Red Shoes (2022 film)

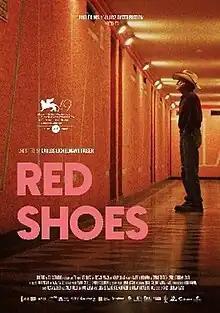
Venice release poster

Red Shoes is a 2022 drama film directed by Carlos Eichelmann Kaiser (in his directorial debut) and written by Jofra G.G., Kaiser and Adriana González del Valle. Starring Eustacio Ascacio Velázquez, it had its world premiere in the Horrizons Extra section of the 79th Venice International Film Festival on 4 October 2022.